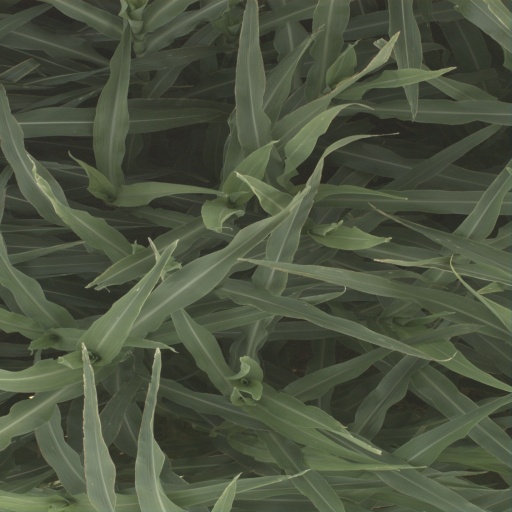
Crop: sorghum